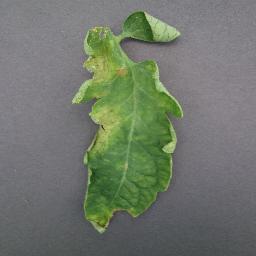
Label: Tomato___Late_blight